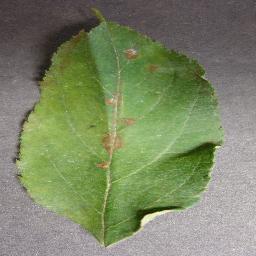
Label: Apple___Cedar_apple_rust